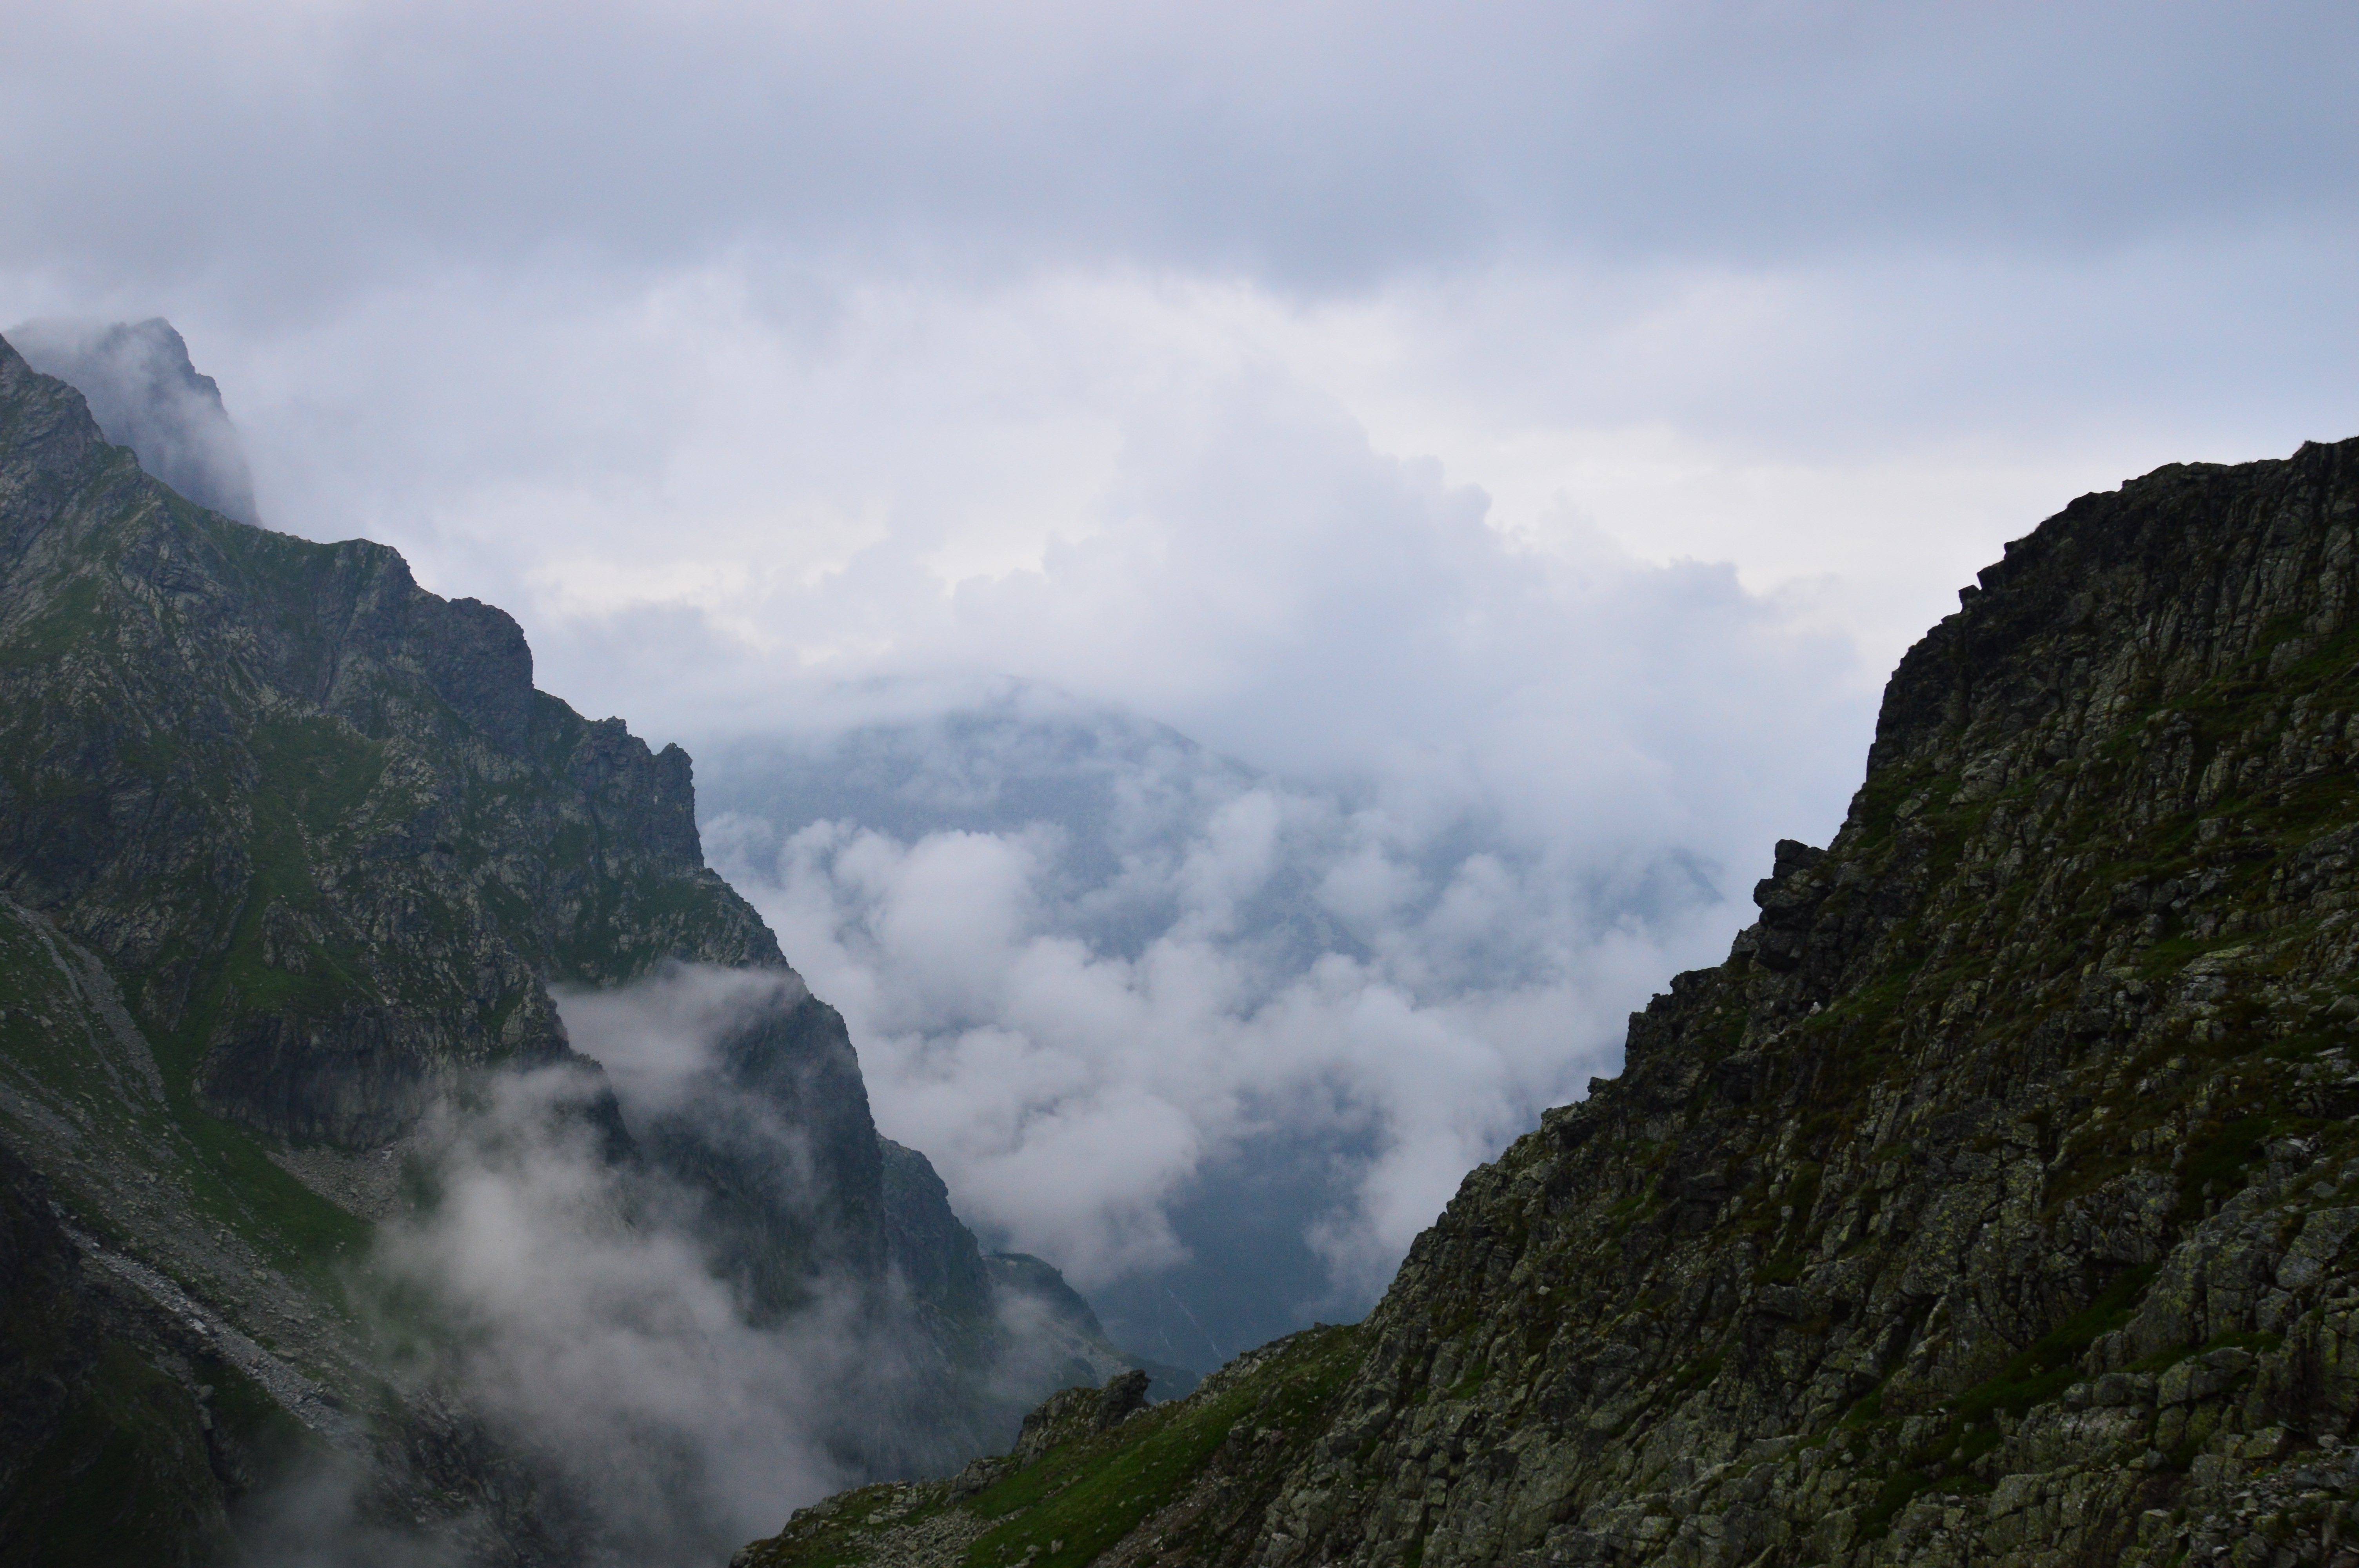
landscape, nature, walking, mountain, cloud, hill, adventure, mountain range, cliff, fjord, terrain, ridge, summit, mountains, alps, plateau, water feature, tatry, landform, the high tatras, mountain pass, geographical feature, atmospheric phenomenon, mountainous landforms